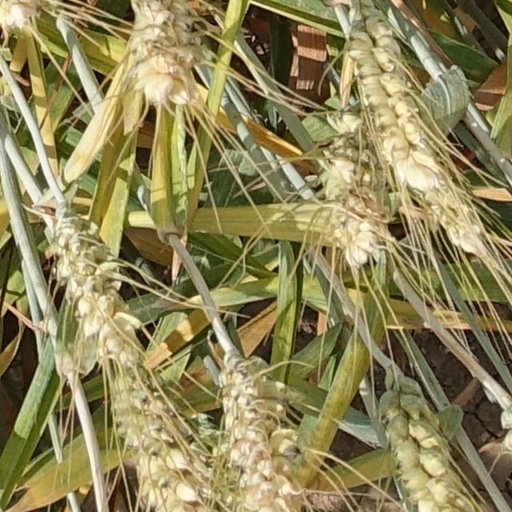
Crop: wheat